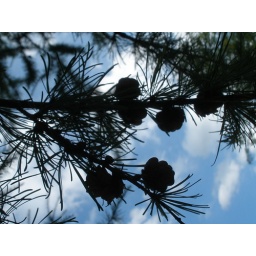
Pine tree silhoutte against the sky